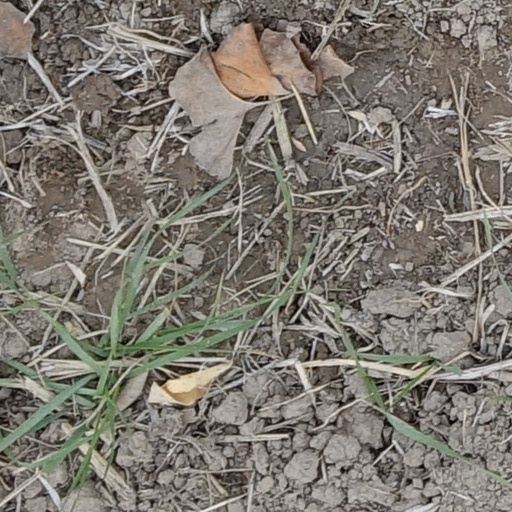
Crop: wheat